Salem, Tamil Nadu

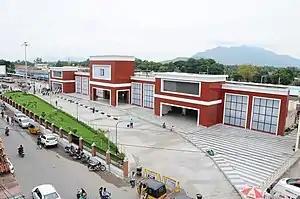
A newly renovated Salem Junction's Entrance

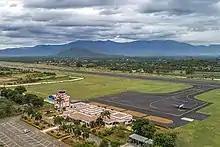
Salem Airport

Salem has six arterial roads: Omalur Road, Cherry Road, Saradha College Road, Junction Main Road, Trichy Road and Attur Road. Three National Highways originate from or pass through Salem: NH 44 (Srinagar via Madurai and Tirunelveli Kanyakumari), NH 544 (Salem – Kochi via Erode and Coimbatore and Avinashi )and NH 79 (Salem – Ulundurpet).